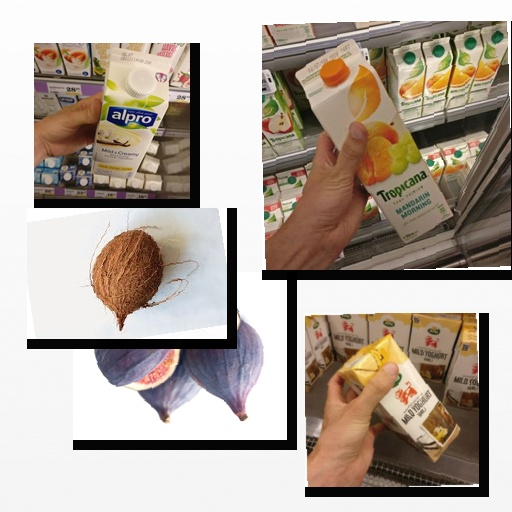
Food items: fig, coconut, vanilla_soy_yogurt, vanilla_yoghurt, mandarin_juice